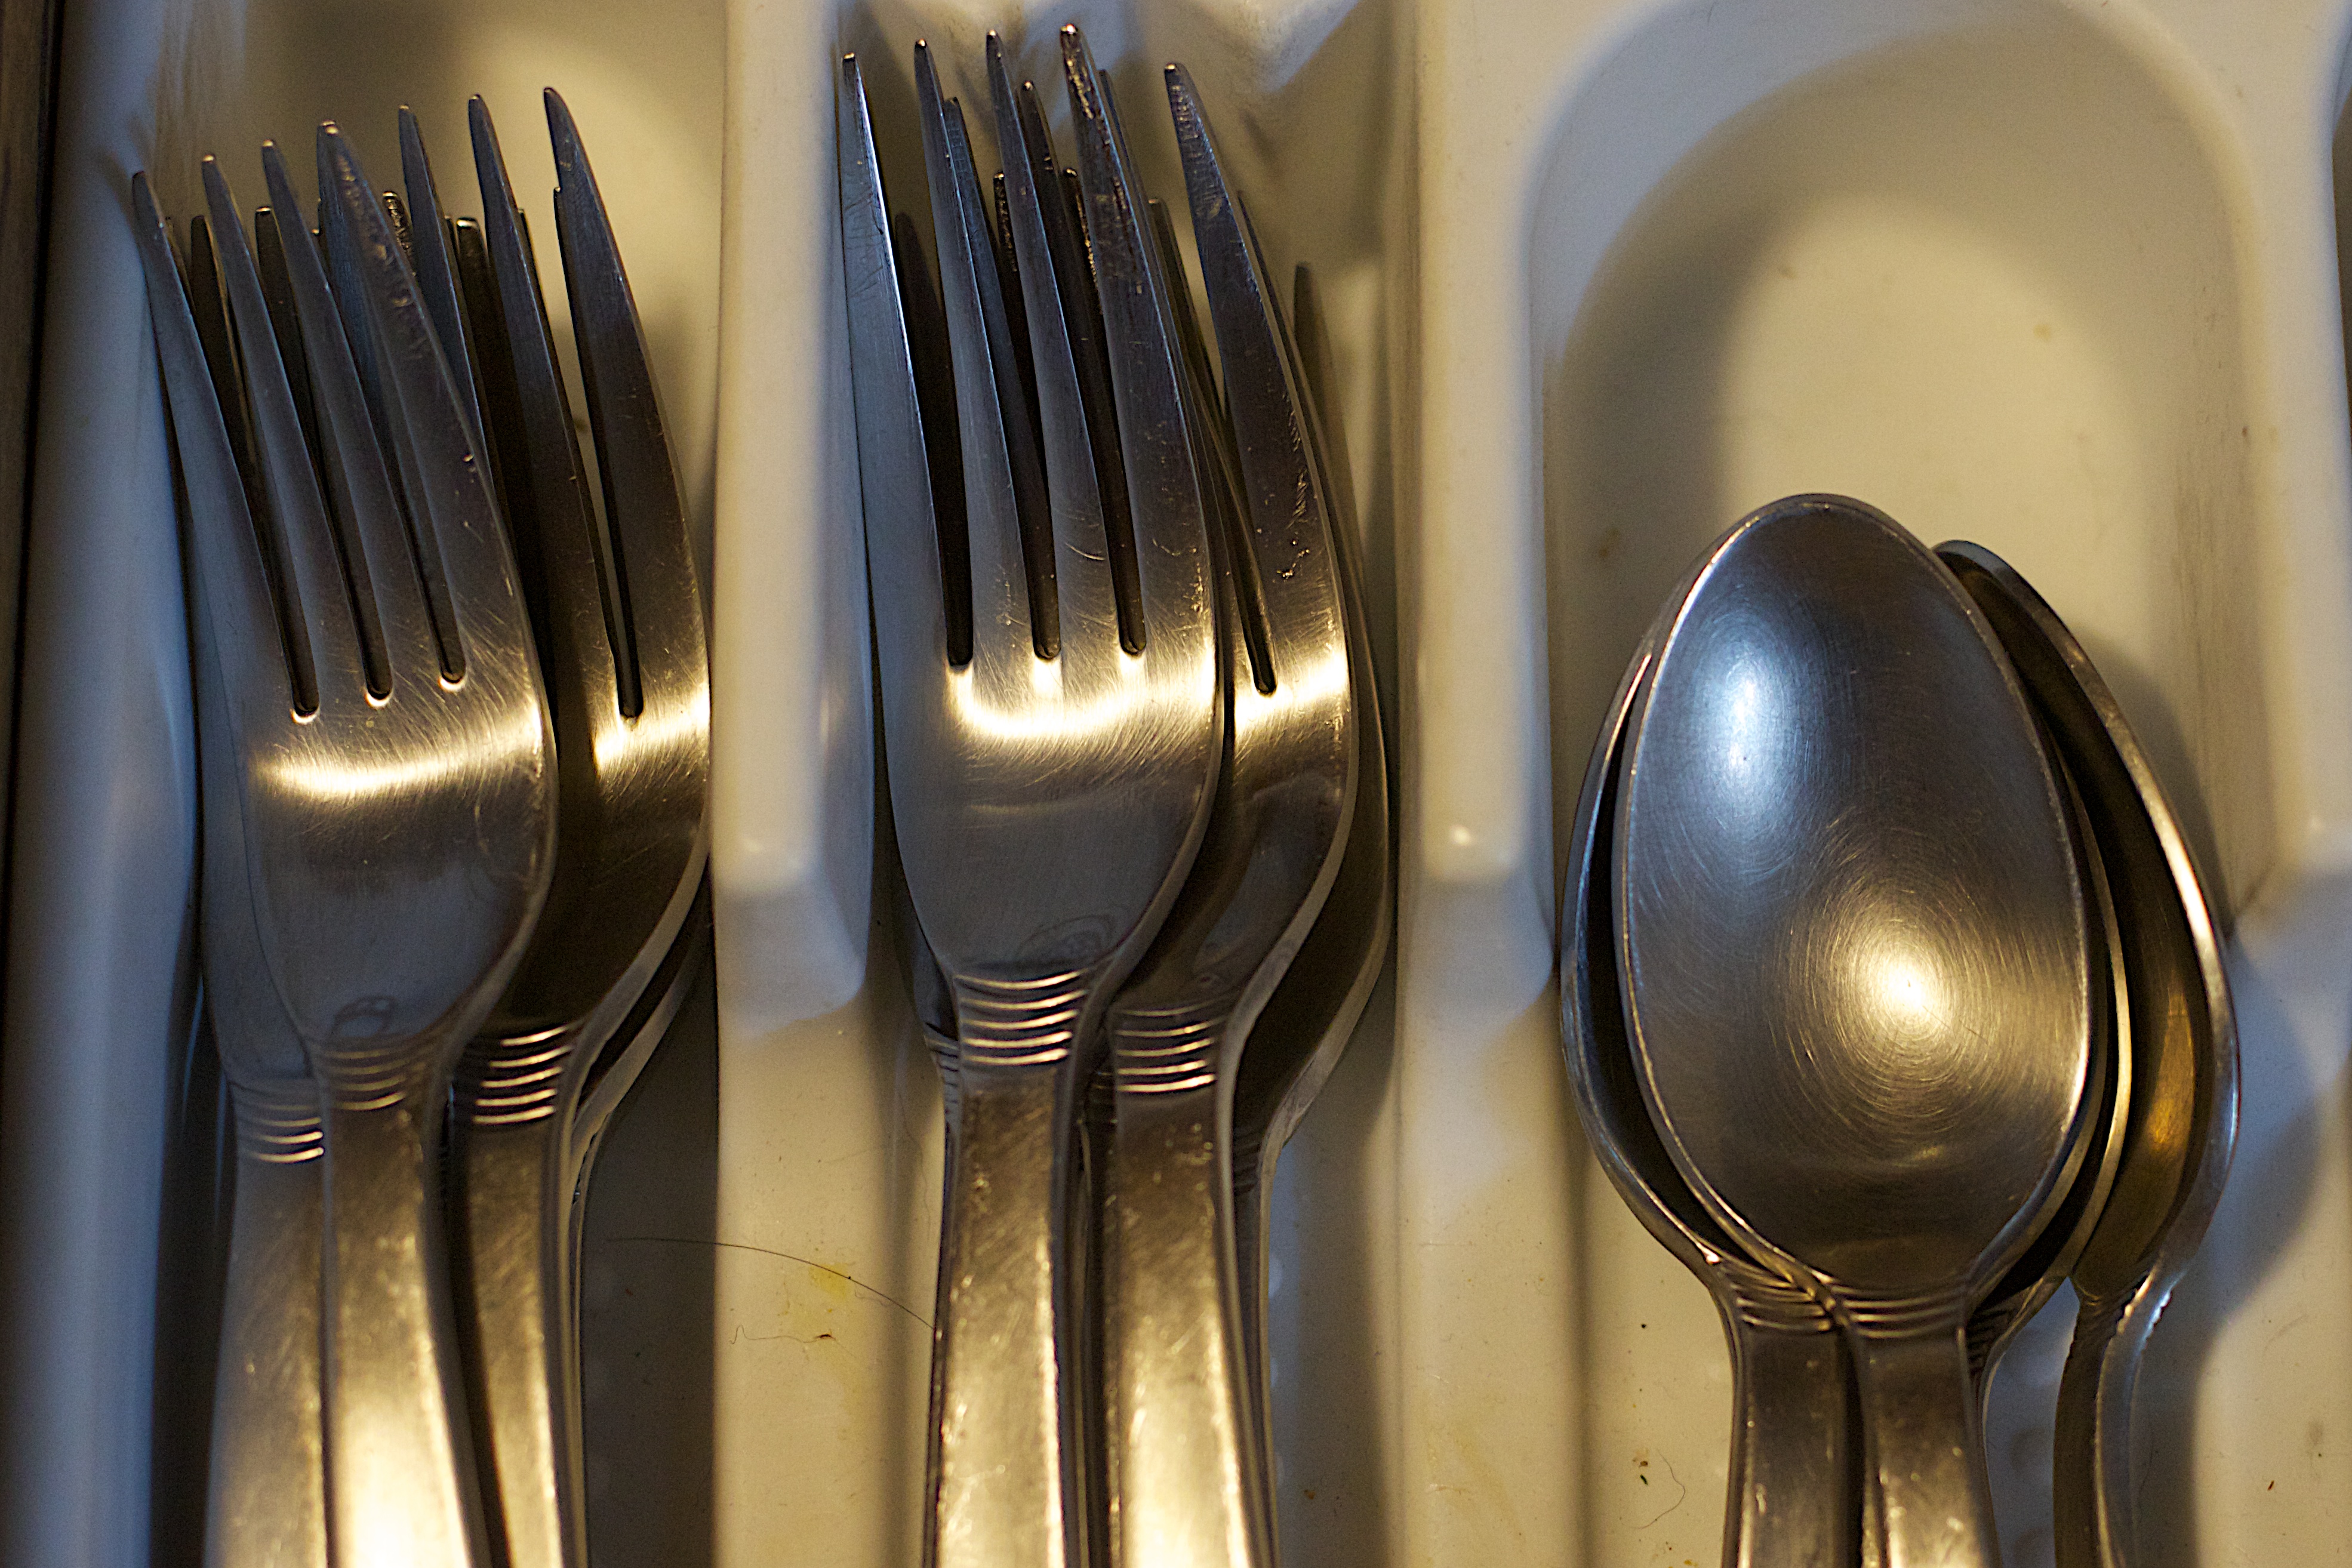
fork, cutlery, glass, lighting, tableware